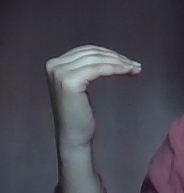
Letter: haa